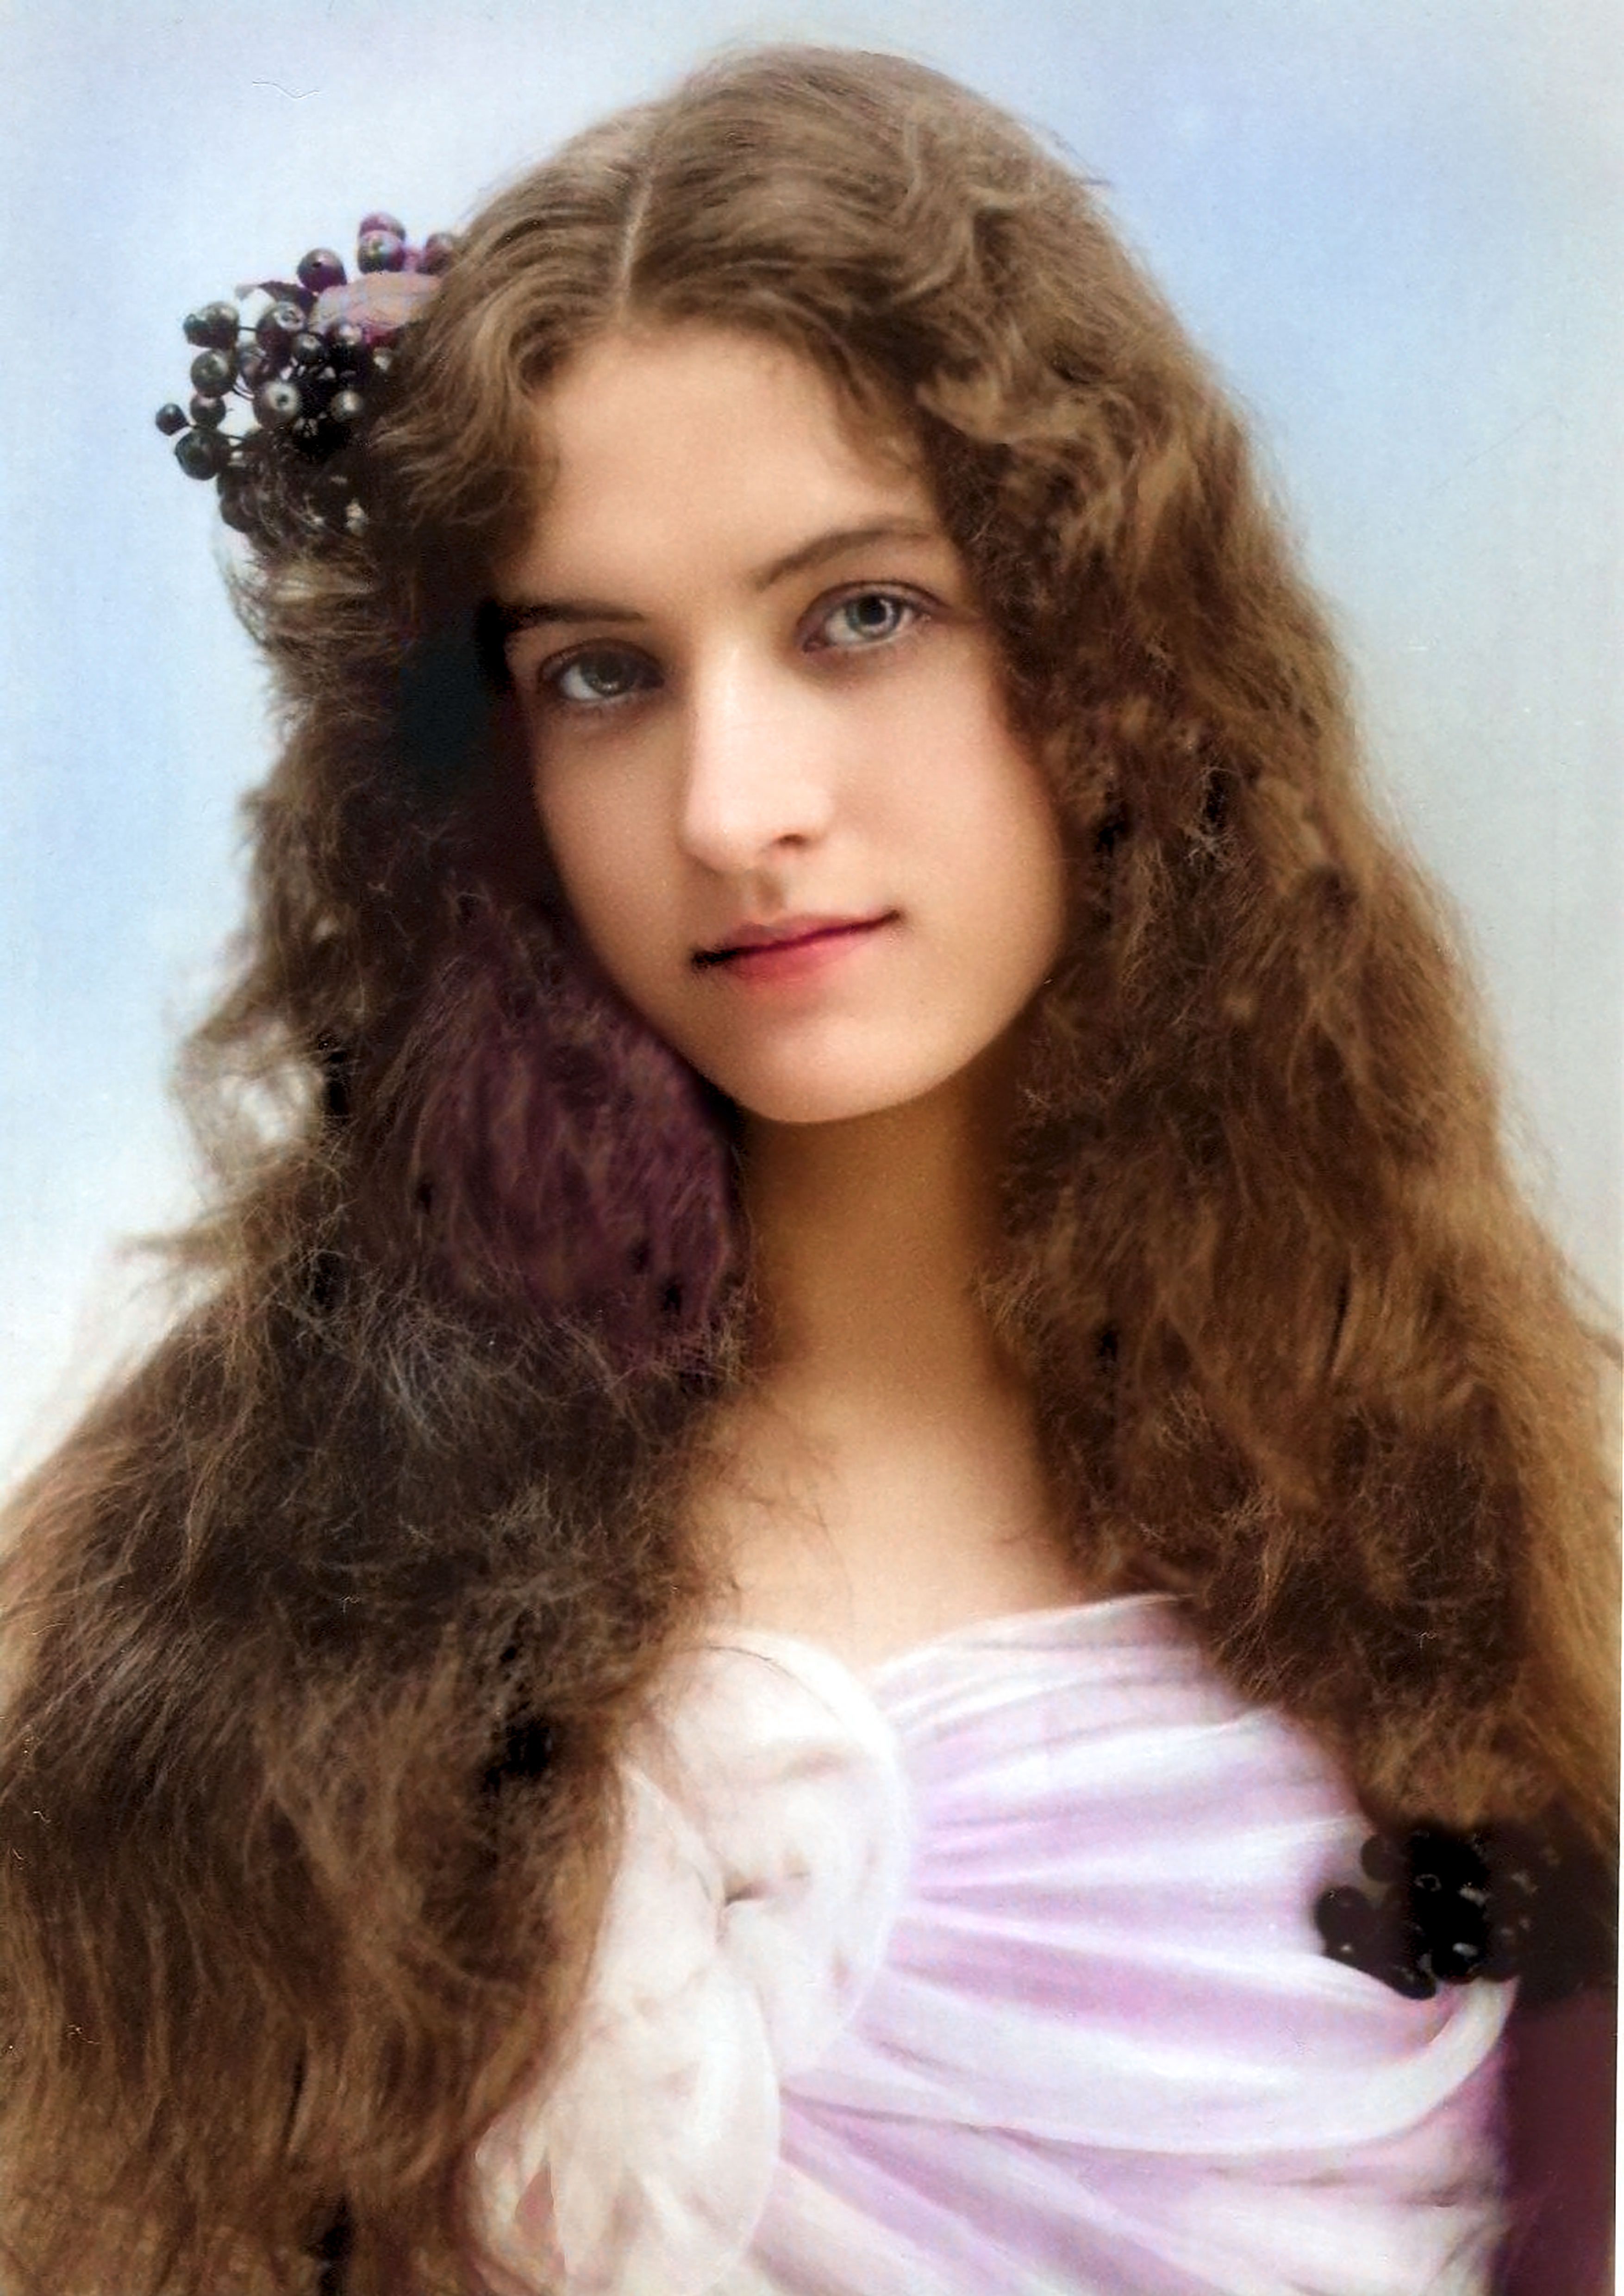
Maud Fealy, colorized, colourized, vintage, postcard, skin, lip, eyebrow, eye, eyelash, flash photography, jaw, neck, liver, iris, animal product, black hair, layered hair, makeover, wig, ringlet, fashion model, natural material, fashion design, Step cutting, long hair, blond, brown hair, surfer hair, fur, feathered hair, fashion accessory, Lace wig, hair coloring, jewellery, portrait photography, hair accessory, hair care, photo shoot, costume, bridal accessory, haute couture, cg artwork